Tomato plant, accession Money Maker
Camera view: bottom (45 deg); turntable rotation: 210 degrees
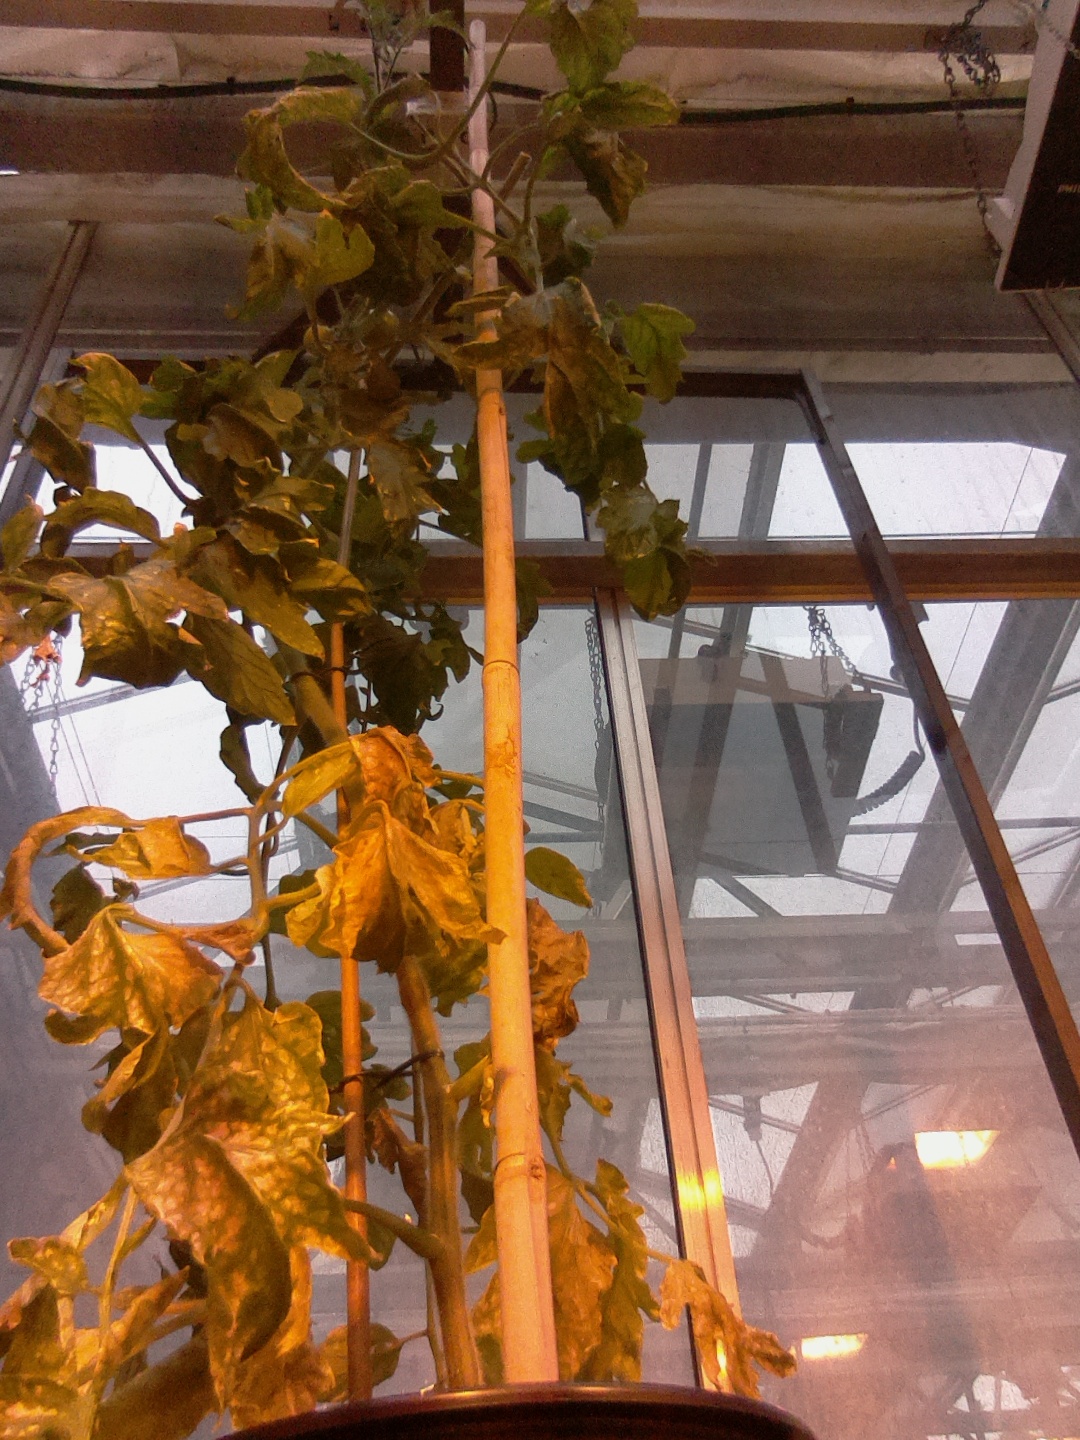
BBCH growth stage 79: 90% -100% of final fruit size